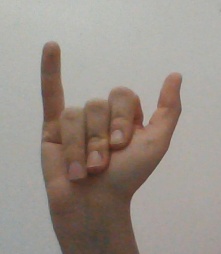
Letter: ya